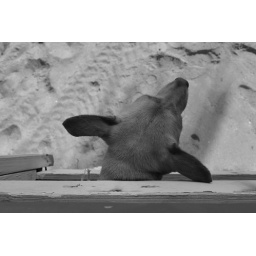
took pictures of the stray dog running around the beach